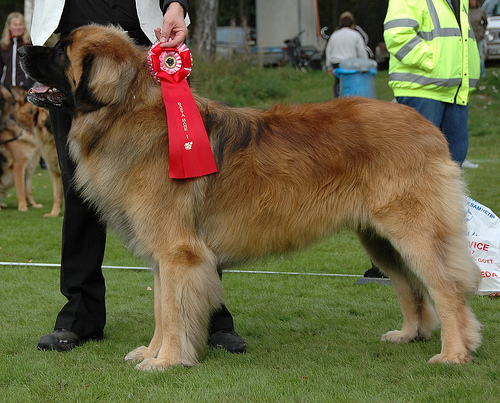
Animal: dog
Breed: leonberger